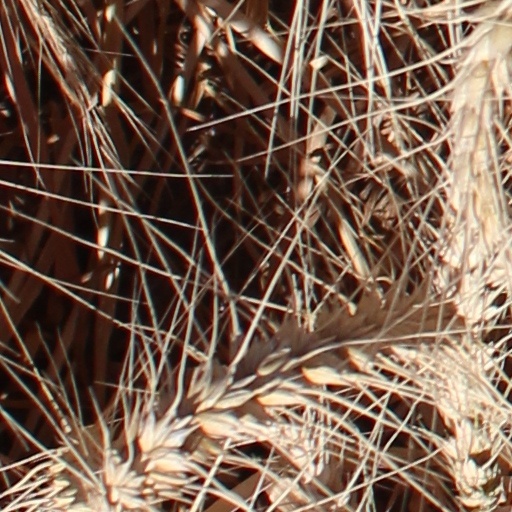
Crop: wheat